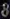
Number: 8